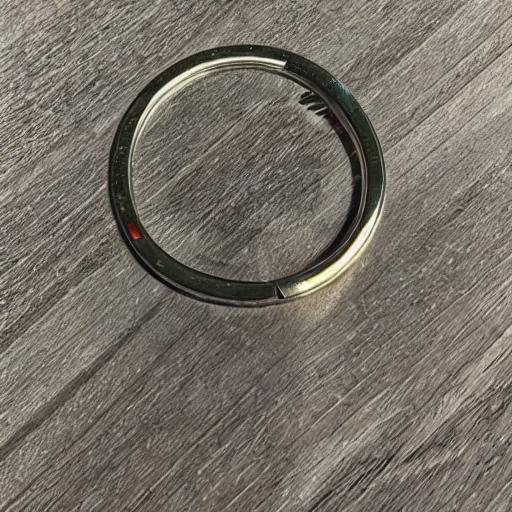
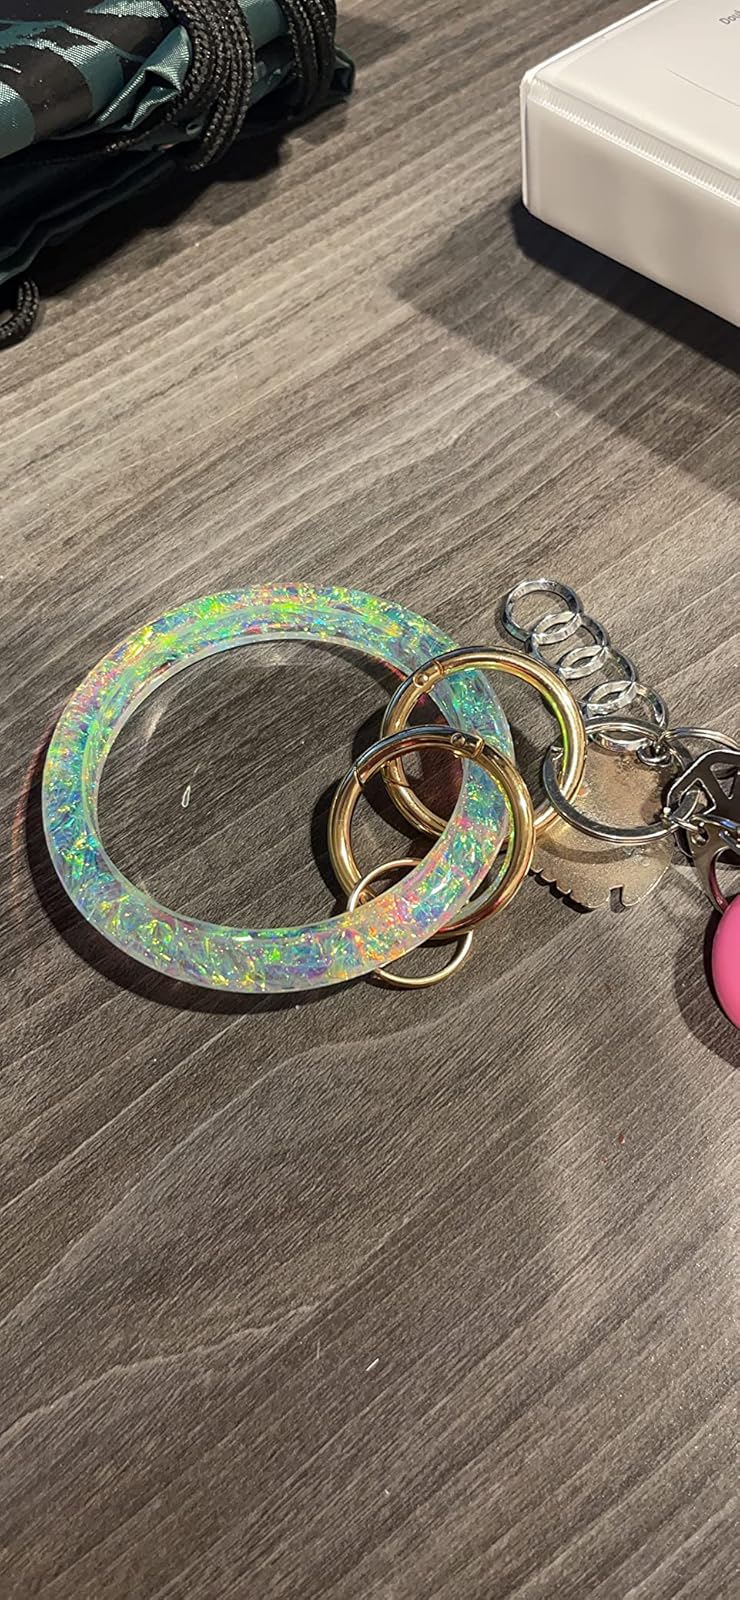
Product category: accessories_keychain
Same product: no